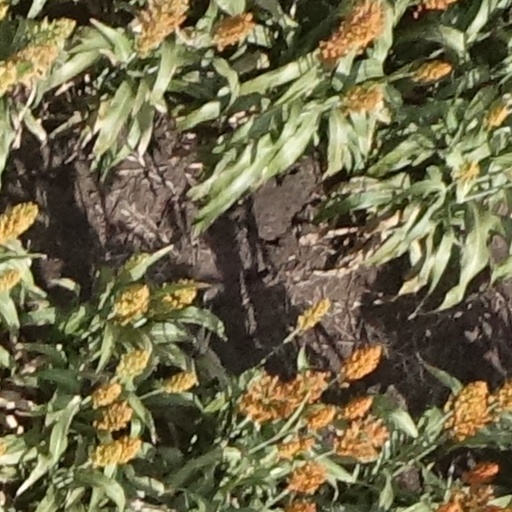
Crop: sorghum